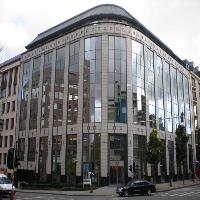
Weather: cloudy or overcast